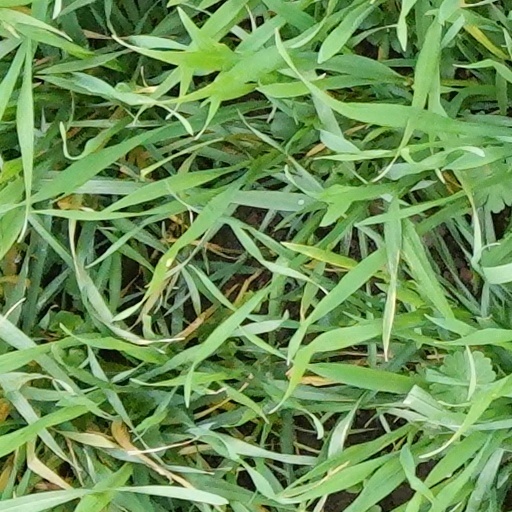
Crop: wheat